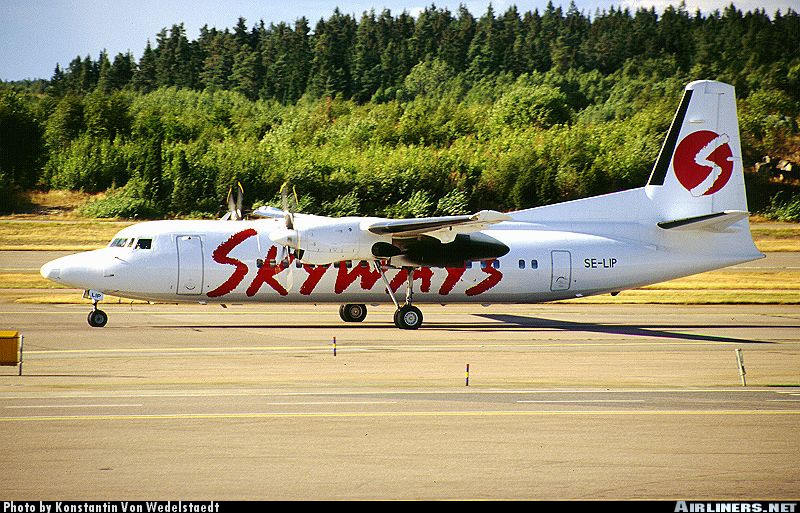
Vehicle type: Planes